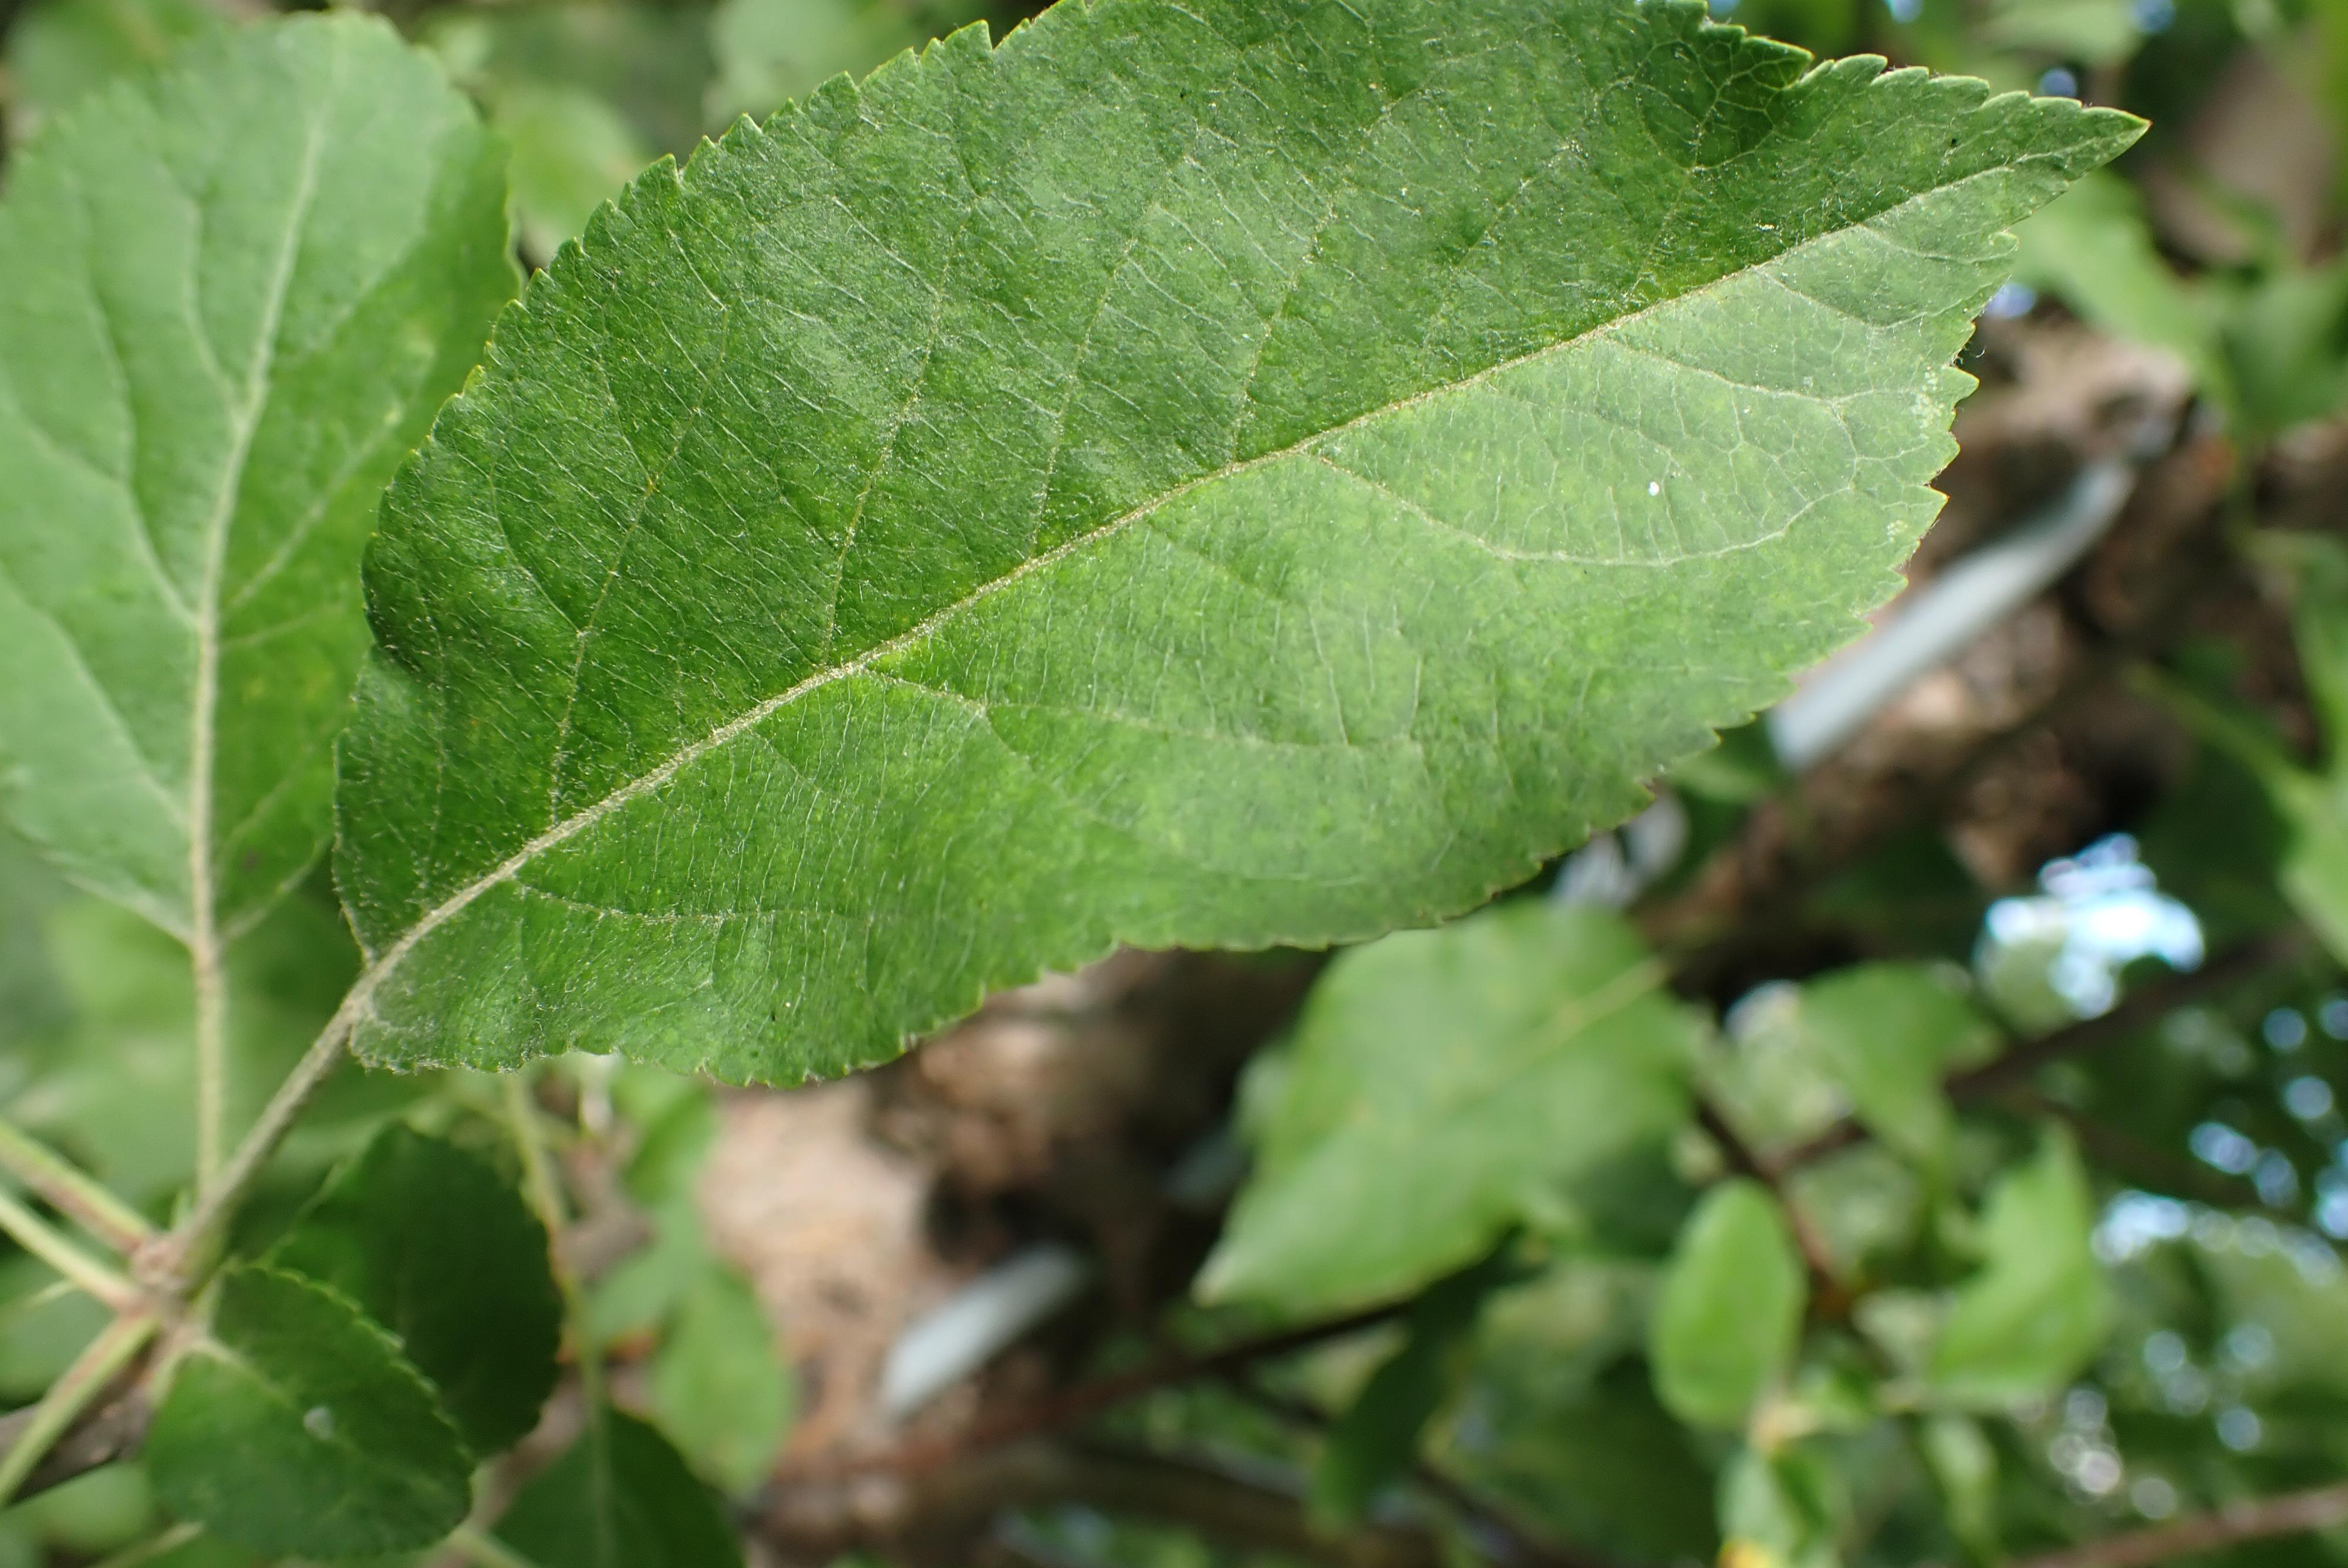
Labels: healthy